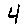
Label: 4